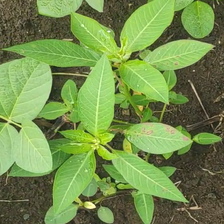
Weed species: Moti_dudhi(Euphorbia_geneculata_L)